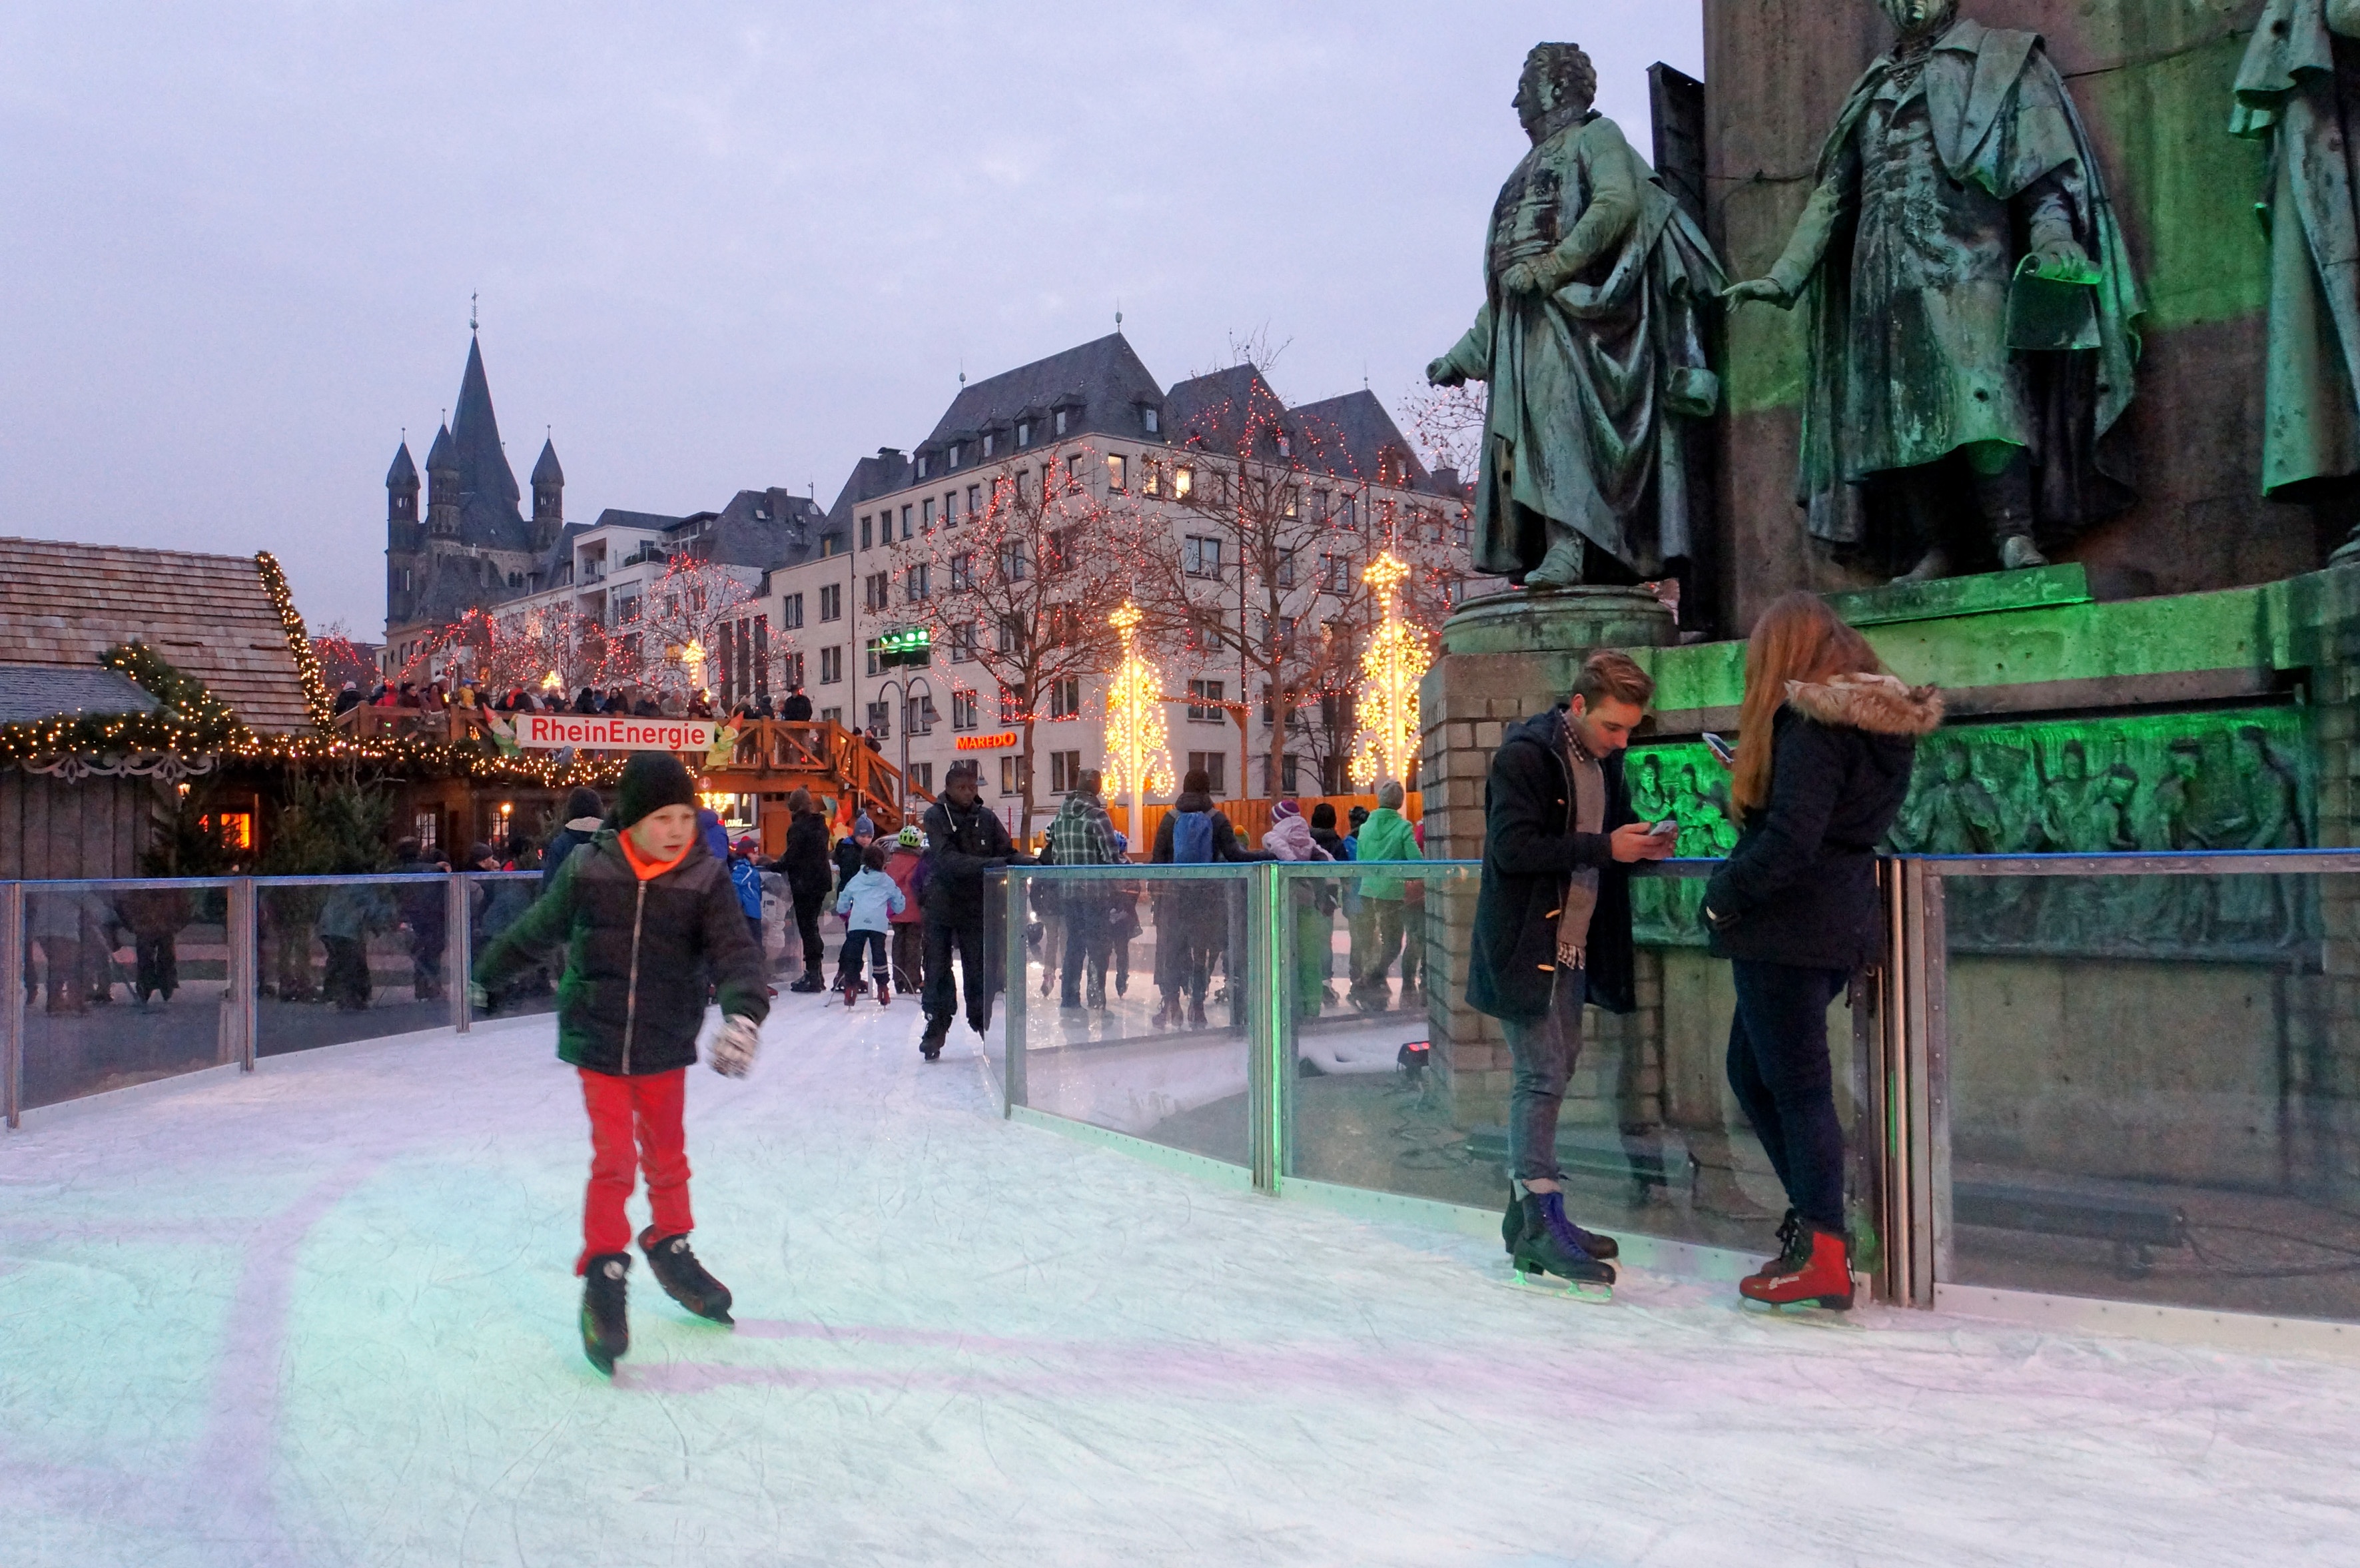
star, market, christmas, lighting, illuminated, advent, christmas time, lights, skating, christmas market, sales booths, buden, ice rink